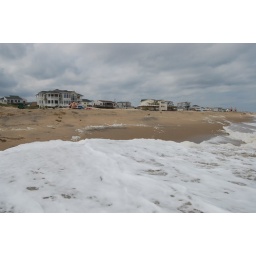
A week spent at our rented beach house in Sandbridge.